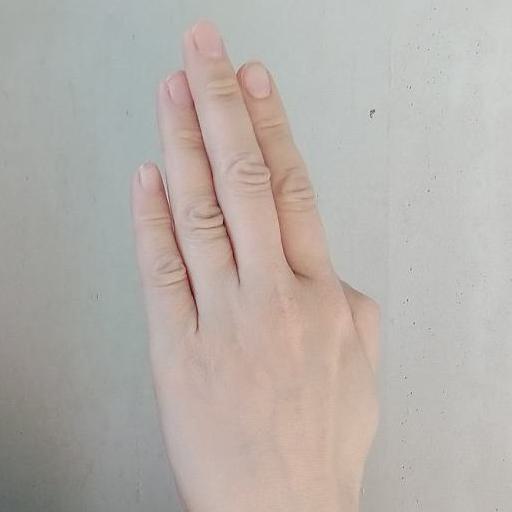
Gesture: stop_inverted